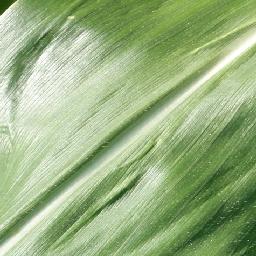
Label: Corn_(Maize)___Healthy